Itzhak Perlman

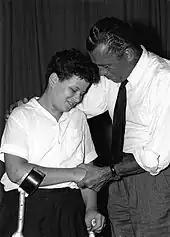
Ed Sullivan congratulates 13-year-old Perlman after a concert (1958)

Perlman gained national attention when he appeared on "The Ed Sullivan Show" twice in 1958, and again in 1964, on the same show with the Rolling Stones. His performances on the show included pieces such as Rimsky-Korsakov's "Flight of the Bumblebee", Wieniawski's "Polonaise Brillante", and Mendelssohn's violin concerto. In 1963 and 1964, Perlman made appearances with the National Orchestra Association in Wieniawski's Violin Concerto No. 1, the New York Youth Orchestra in Beethoven's Violin Concerto, and with the Detroit Symphony Orchestra.